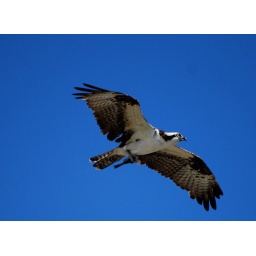
waiting for the shuttle to launch i caught this bird flying over with my new zoom lens.